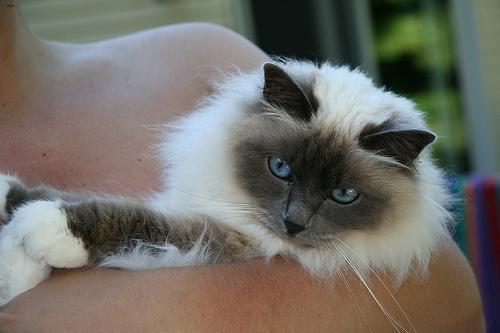
Birman